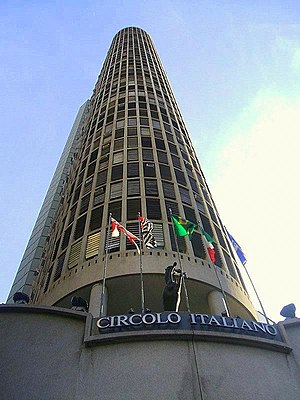
Edifício Itália
Edifício Itália
Edifício Itália er en 168 meter høj skyskraber i São Paulo.